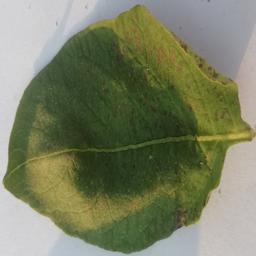
Etiqueta: Tizon_Temprano